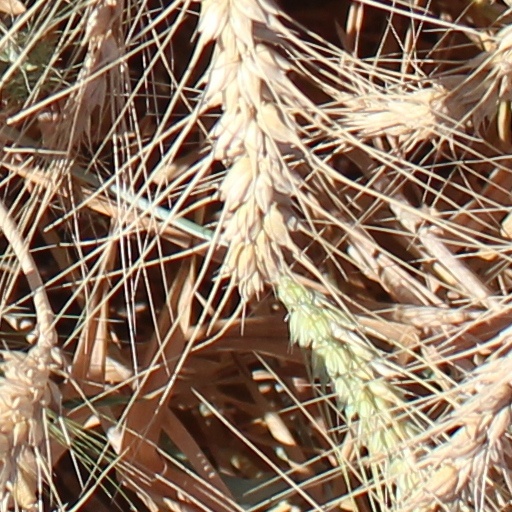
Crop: wheat